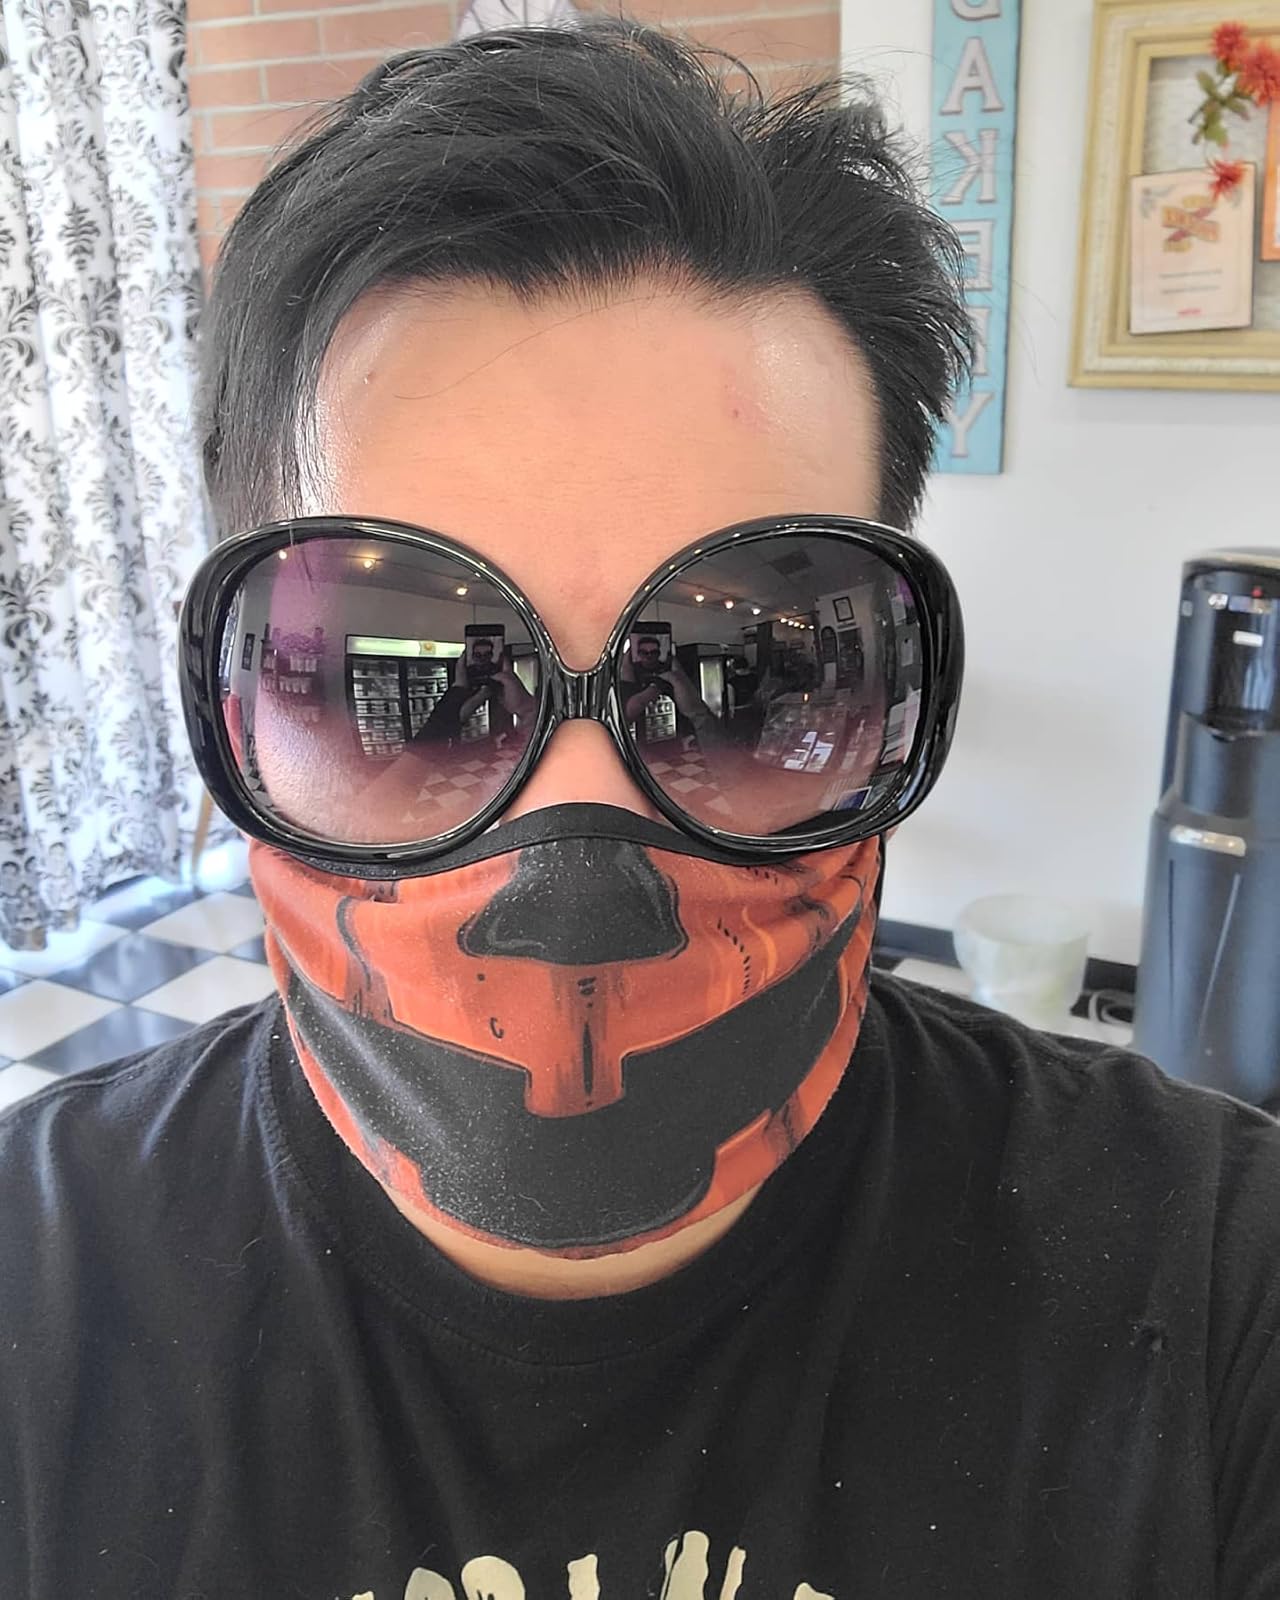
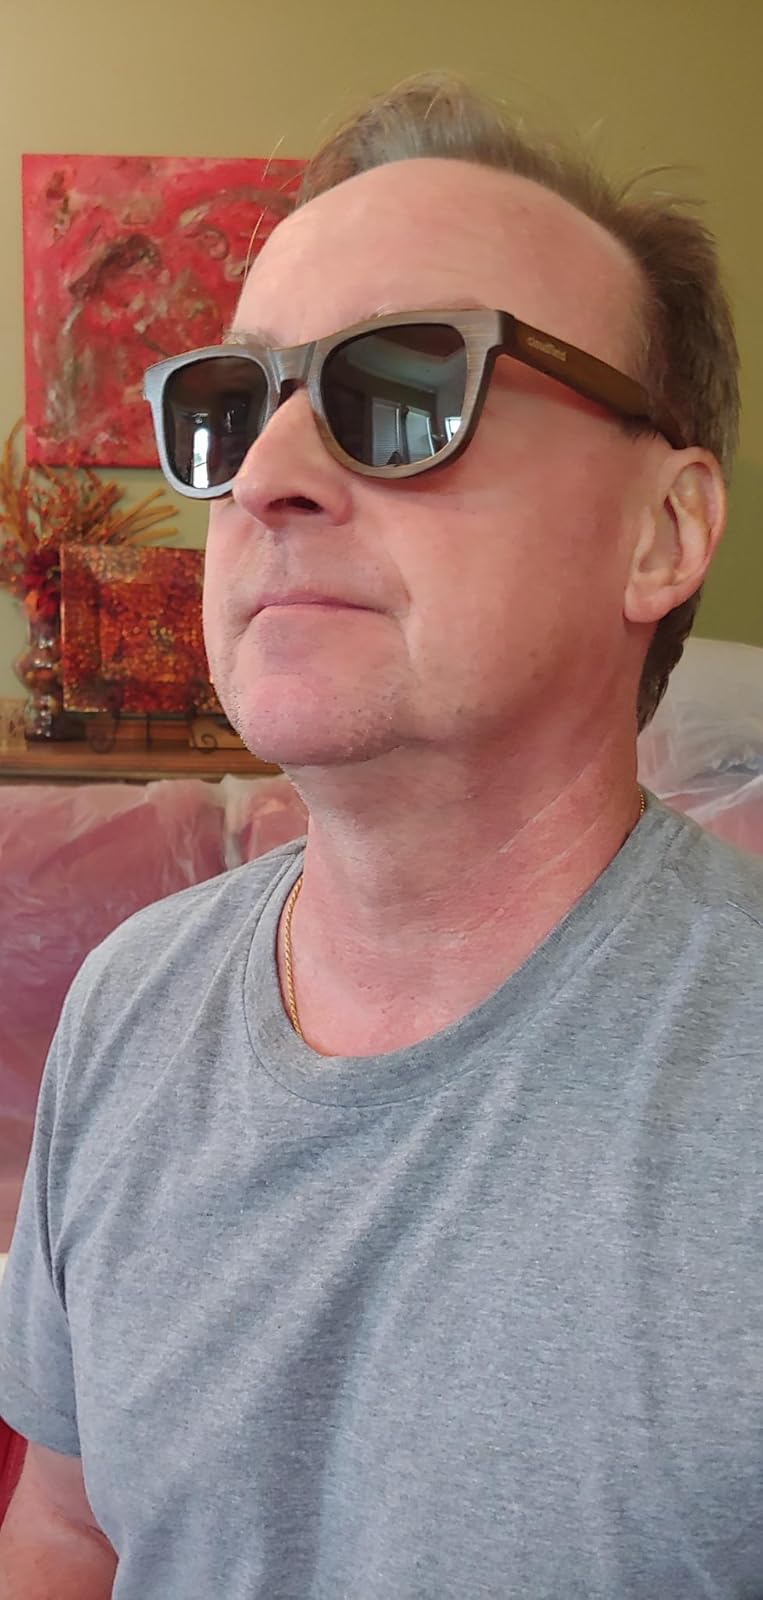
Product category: accessories_sunglasses
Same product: no